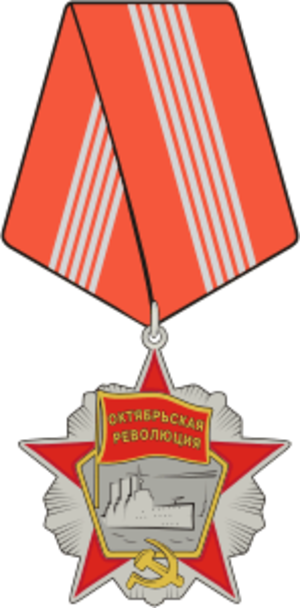
Vladimir Konstantinovich Kokkinaki était un pilote d'essai soviétique, qui a testé 40 appareils différents (dont les Iliouchine DB-3, Il-2 et Il-28). Il est notamment connu pour avoir établi vingt-deux records mondiaux en aéronautique, et pour avoir été le président de la Fédération aéronautique internationale.
L'Ordre de la Révolution d'Octobre, était une décoration instituée par le décret de la présidence du Soviet suprême de l'Union soviétique, le 31 octobre 1967 en l'honneur du cinquantième anniversaire de la Révolution d'Octobre.